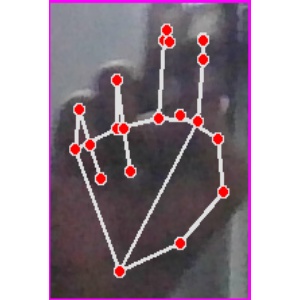
अक्षर: ह